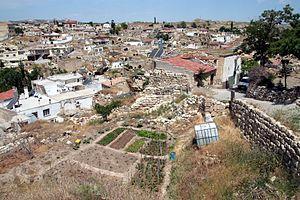
Le village de Mustafapaşa en Cappadoce. Esperanto: La vilaĝo de Mustafapaşa, Kapadokio.